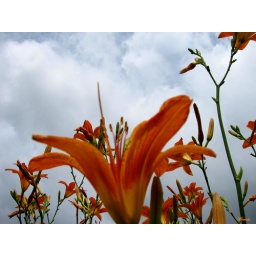
My tiger lilies in the front yard, happy to see the pretty clouds that day...